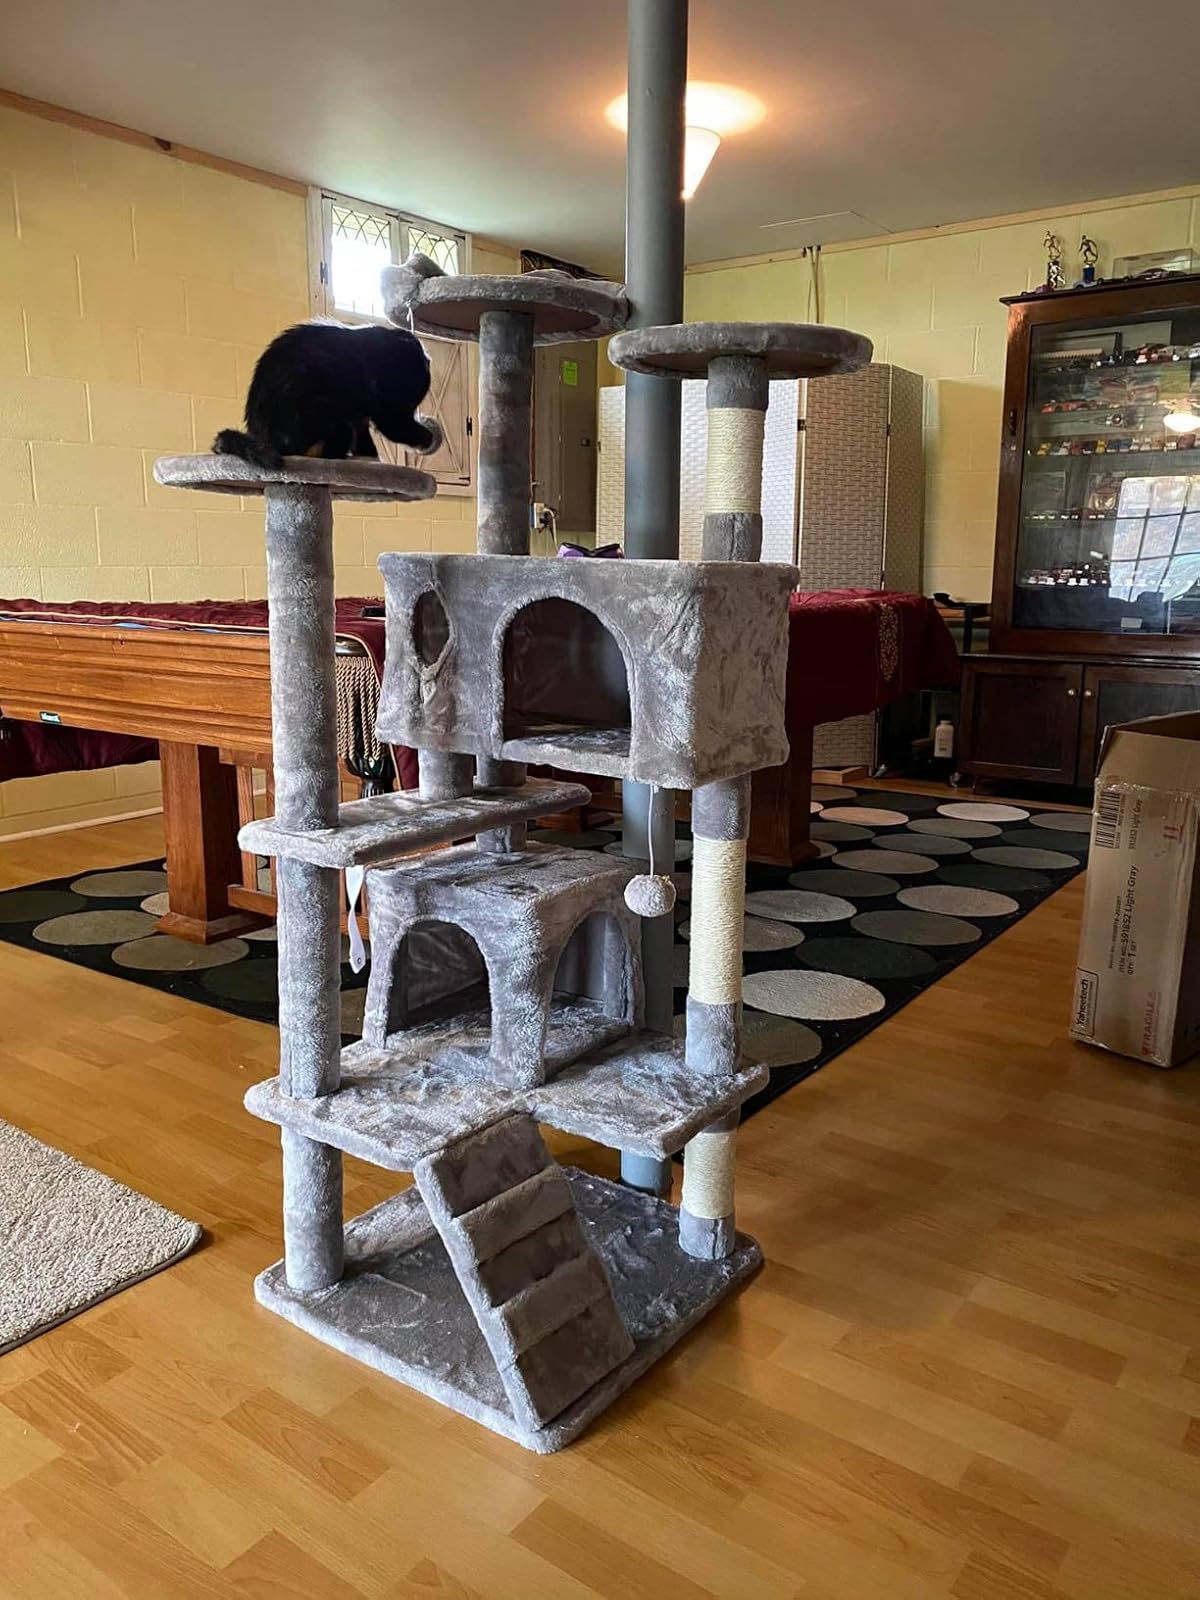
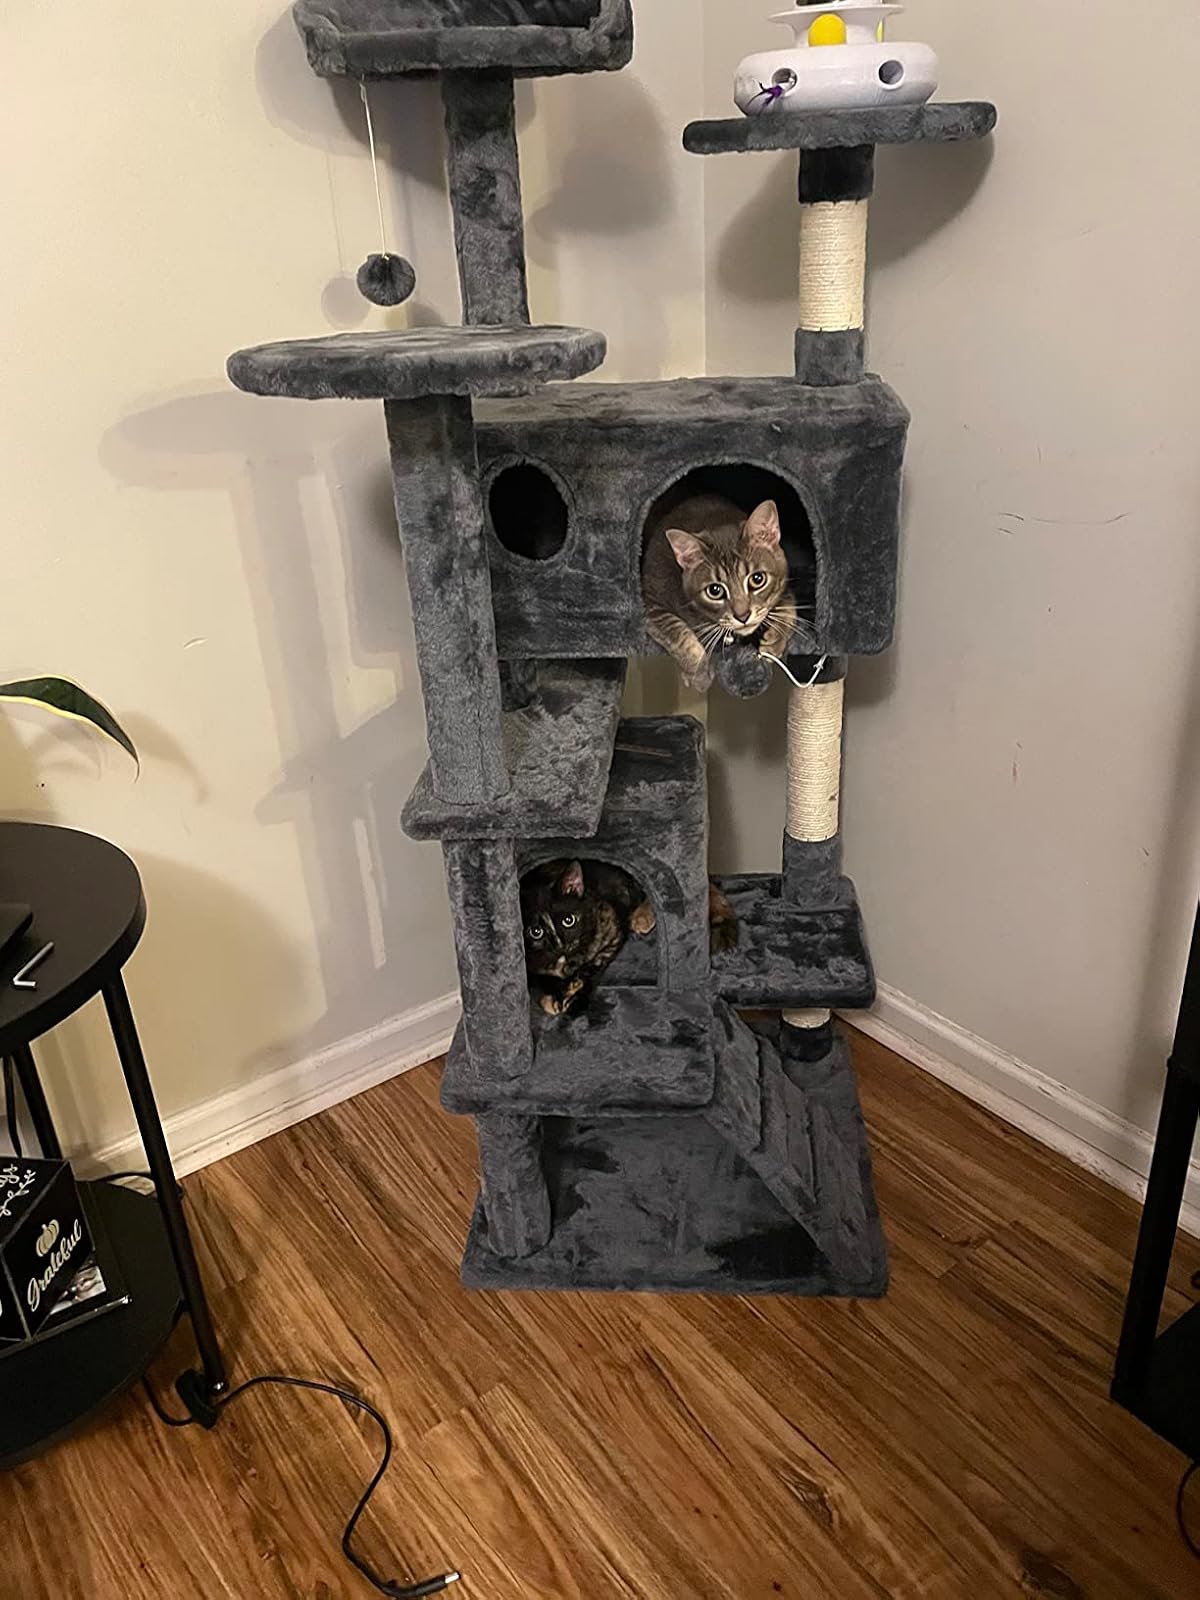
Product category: items_cat tree
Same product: yes